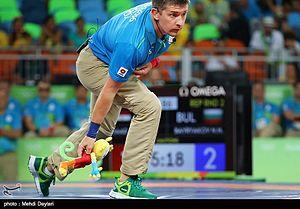
RIO DE JANEIRO (Tasnim) - Iranian lutteur gréco-romain Habibollah Akhlaghi a connu une amère défaite contre Denis Kudla Maksymilian Allemagne lundi et a été éliminé des Jeux Olympiques Rio 2016 à Rio de Janeiro. Gréco-romaine 85 kg hommes.